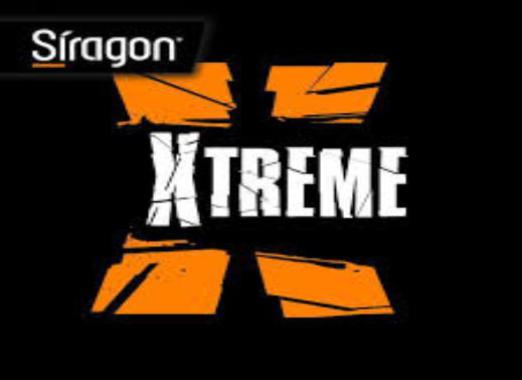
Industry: Electronic